Rose Hall, Montego Bay

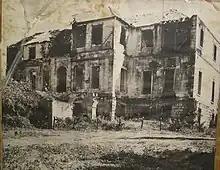
Rose Hall before the reconstruction

Rosa died in 1790, leaving her property to her husband. When Palmer died in 1797, he left the property in trust to his two sons John and James Palmer. However, they both died childless, and in 1818 the two estates were passed down to John Rose Palmer, his grandnephew. John Rose Palmer came to Jamaica from England to claim the estate, and on 28 March 1820 he married Anne Mary Patterson from Lucea, Hanover Parish. John Rose Palmer died in November 1827.